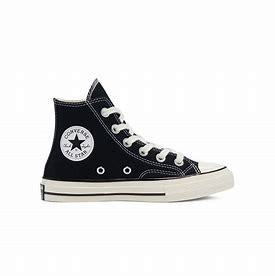
Brand: Converse
Model: Chuck Taylor All Star 1970S Canvas